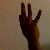
The image shows a hand gesture representing the number 9 in Indian Sign Language.